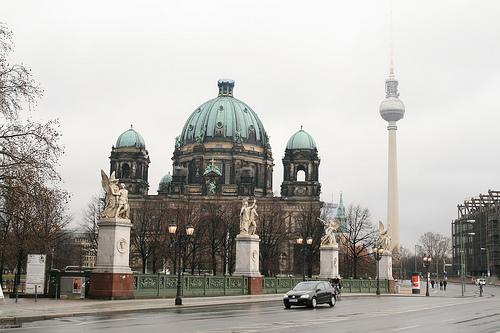
Weather: rain or strom